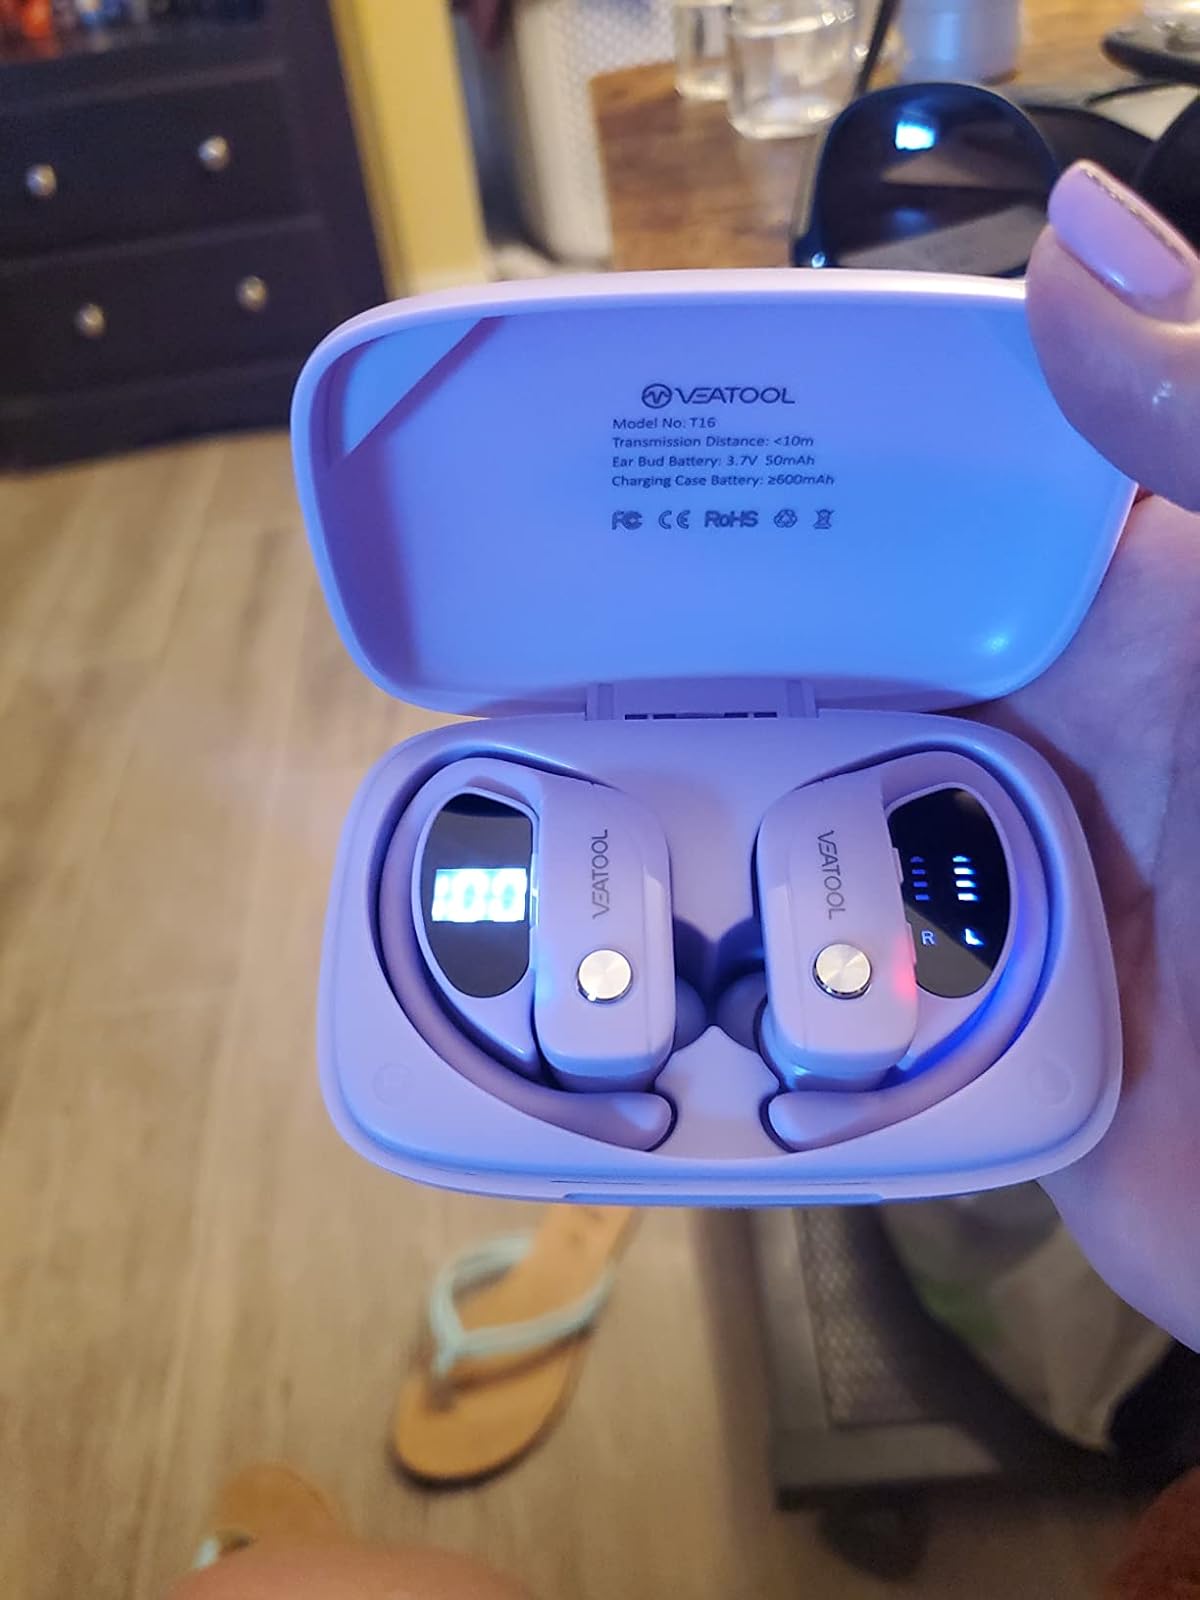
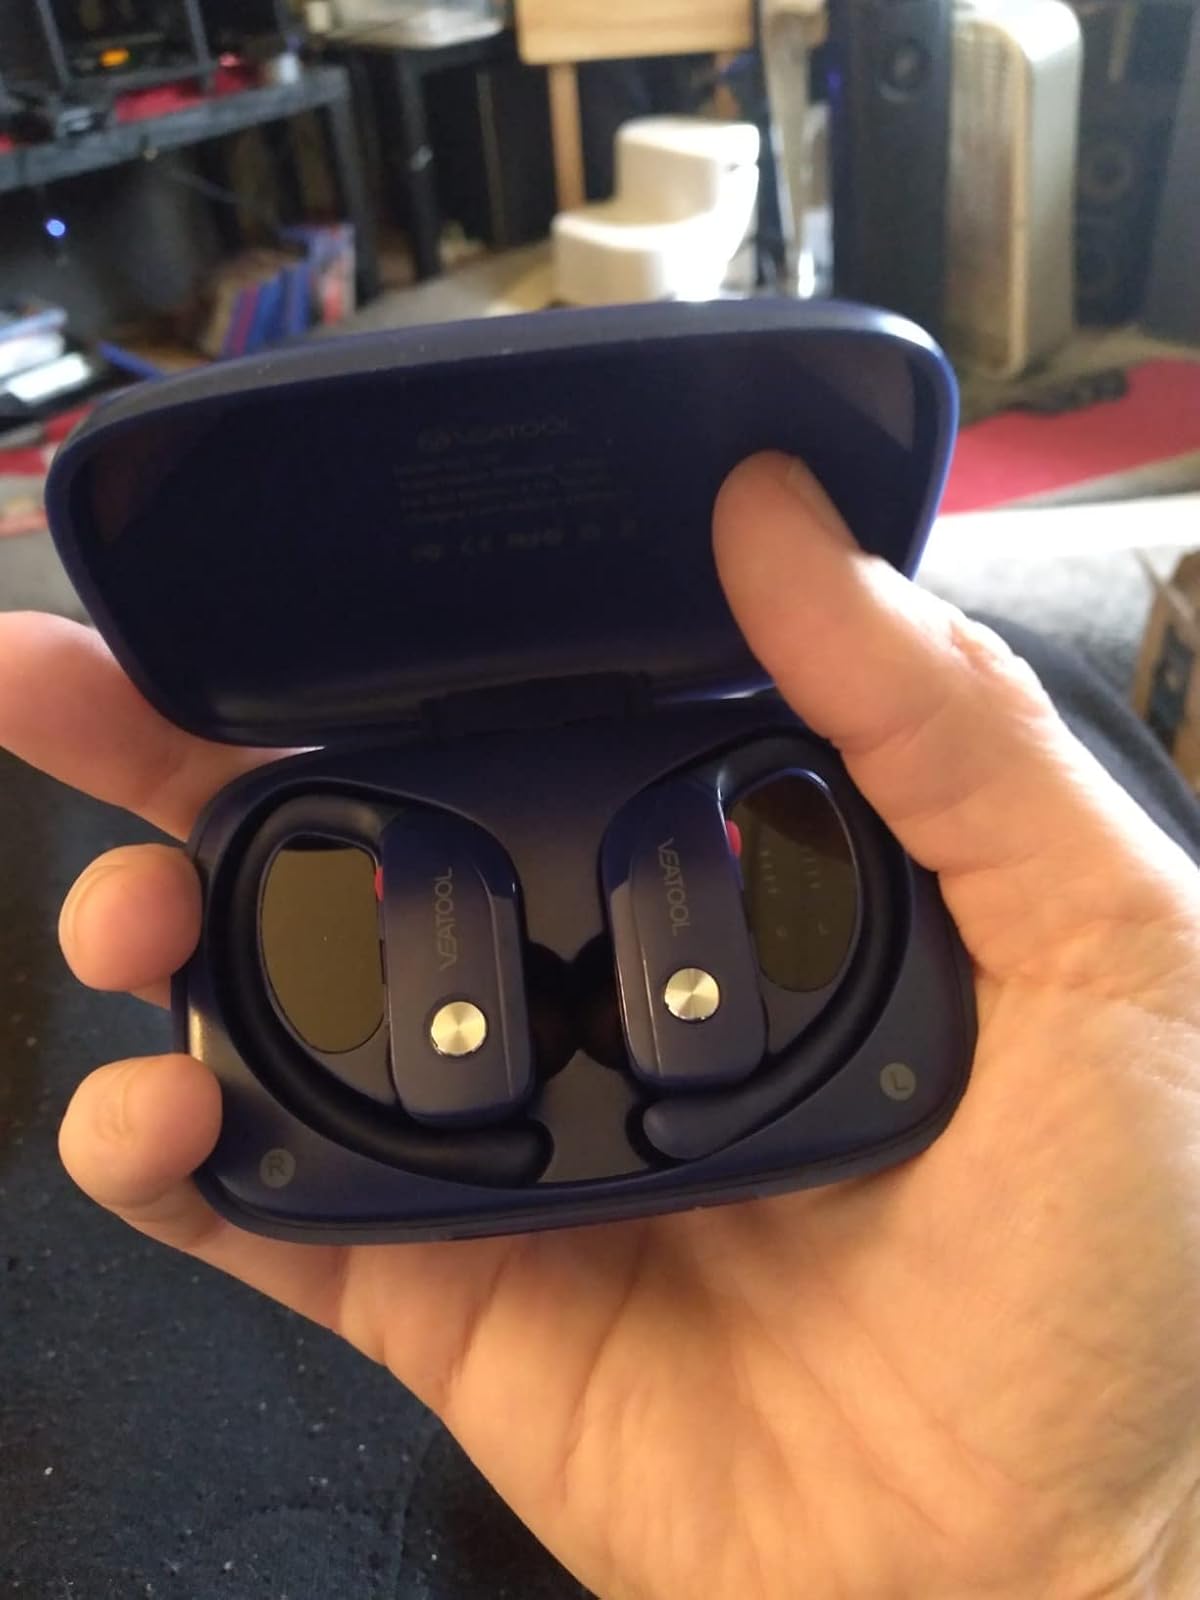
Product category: earbuds
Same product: no